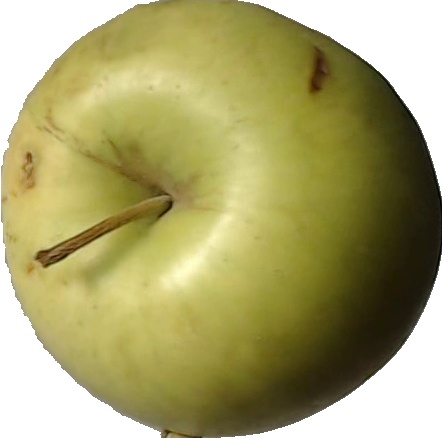
Label: apple_golden_3